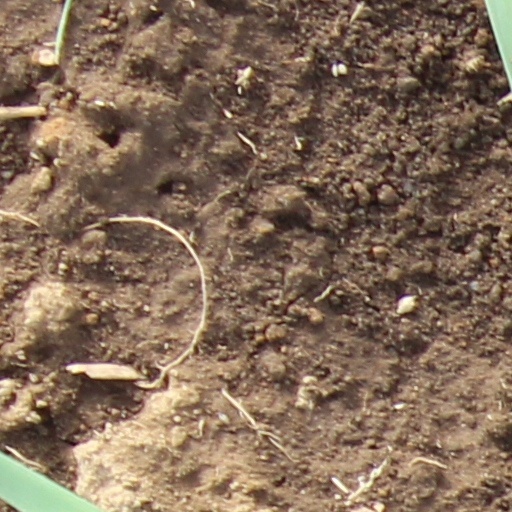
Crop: wheat